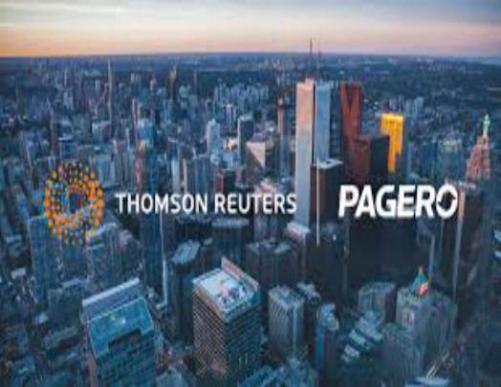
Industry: Others